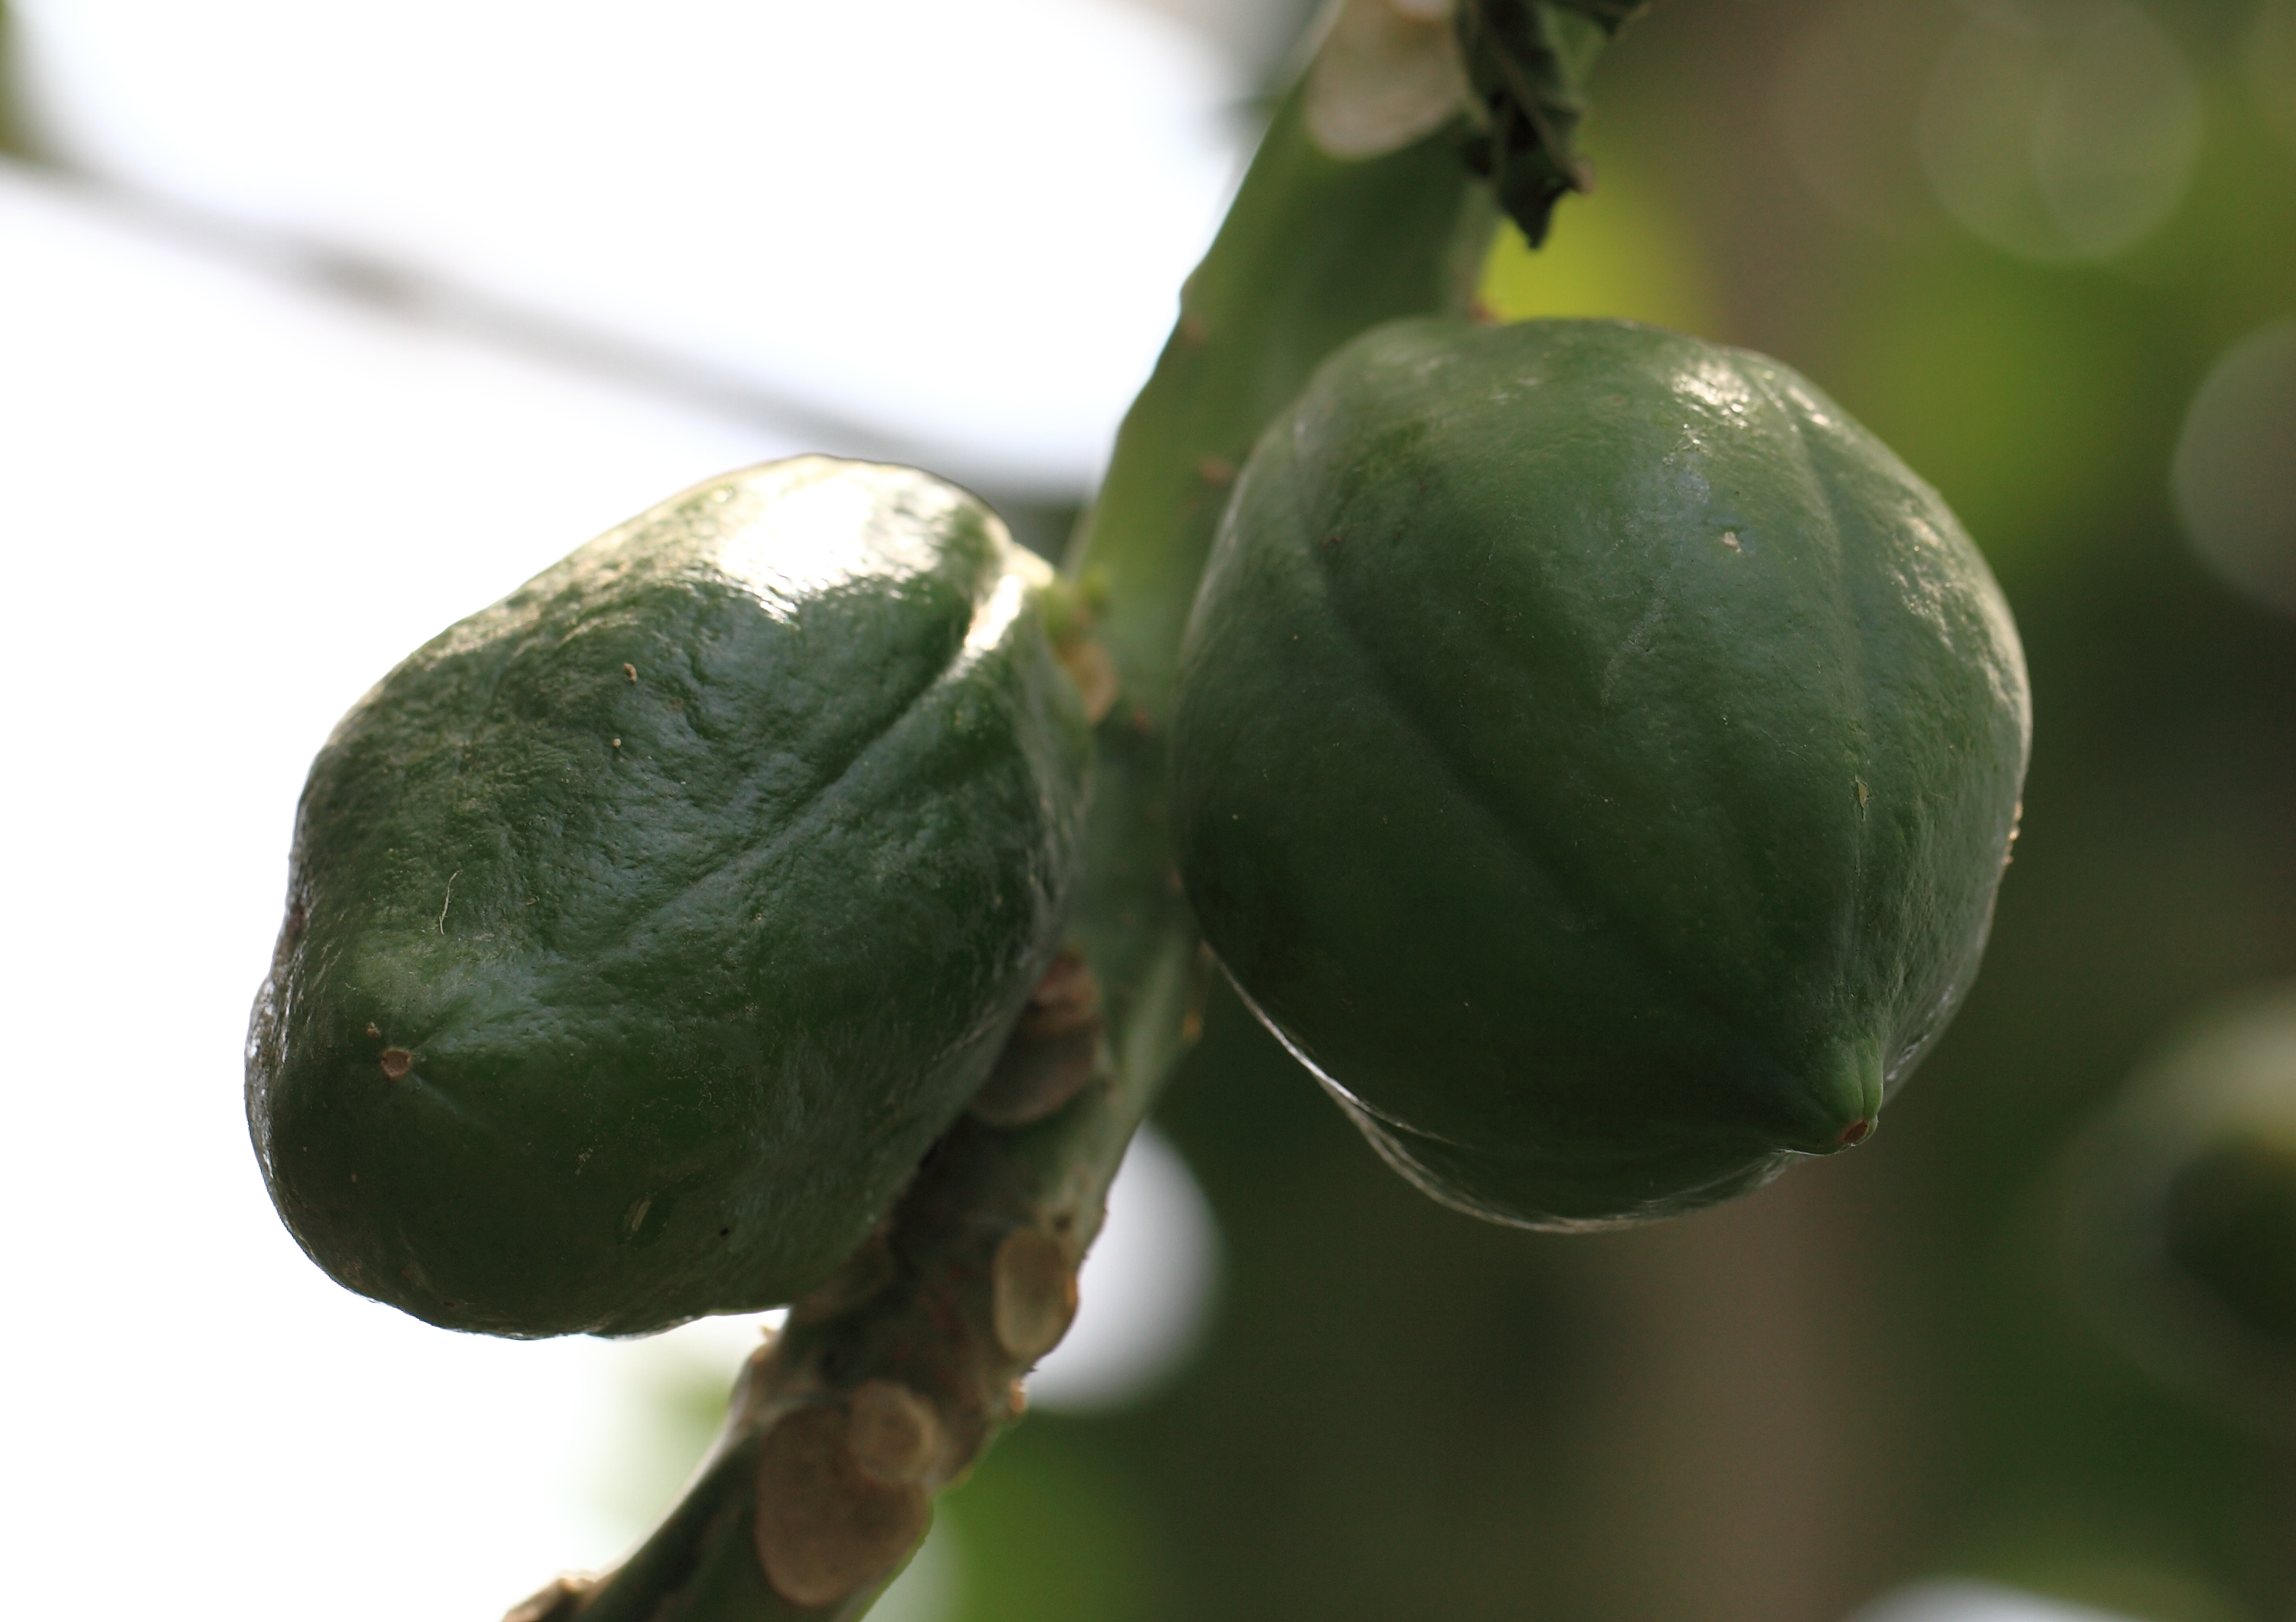
tree, branch, plant, fruit, berry, leaf, flower, food, green, high, produce, vegetable, park, flora, close up, tochigi, 5d, hires, markii, hi, res, resolution, mooka, igashira, macro photography, papaya, caria, taxonomy binomial cariapapaya, flowering plant, land plant